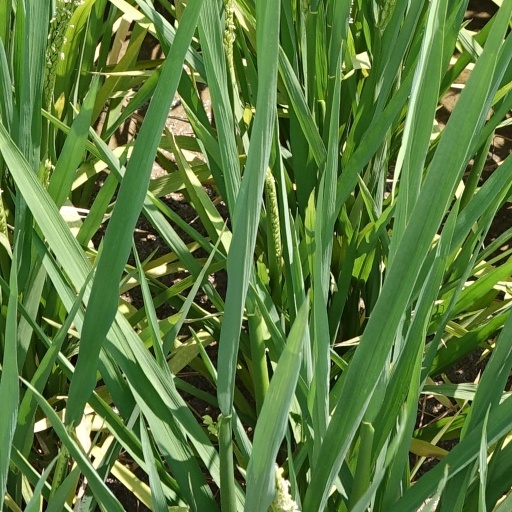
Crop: rice